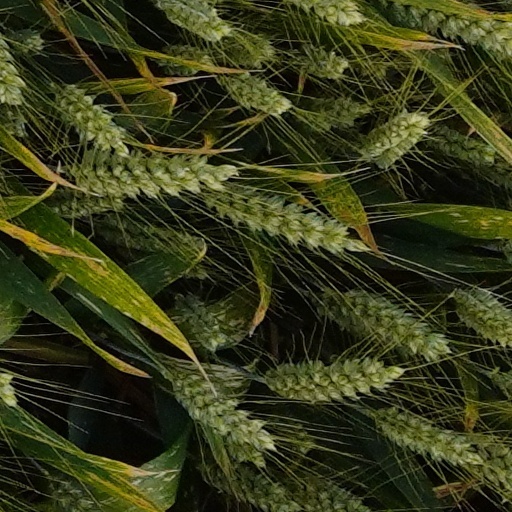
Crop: wheat